Wadham College, Oxford

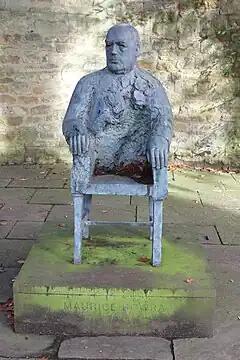

The Bowra Building next to the Ferdowsi Library and Bar Quad was designed by Sir Richard MacCormac and opened in 1992. It includes a cafeteria, gym, seminar rooms, squash court and the Moser Theatre as well as student rooms. It also included a bar, which has since been moved to the Dr Lee Shau Kee Building and William Doo Undergraduate Centre.